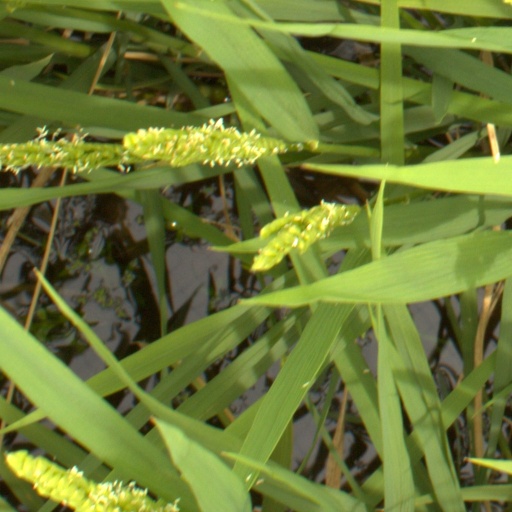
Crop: rice